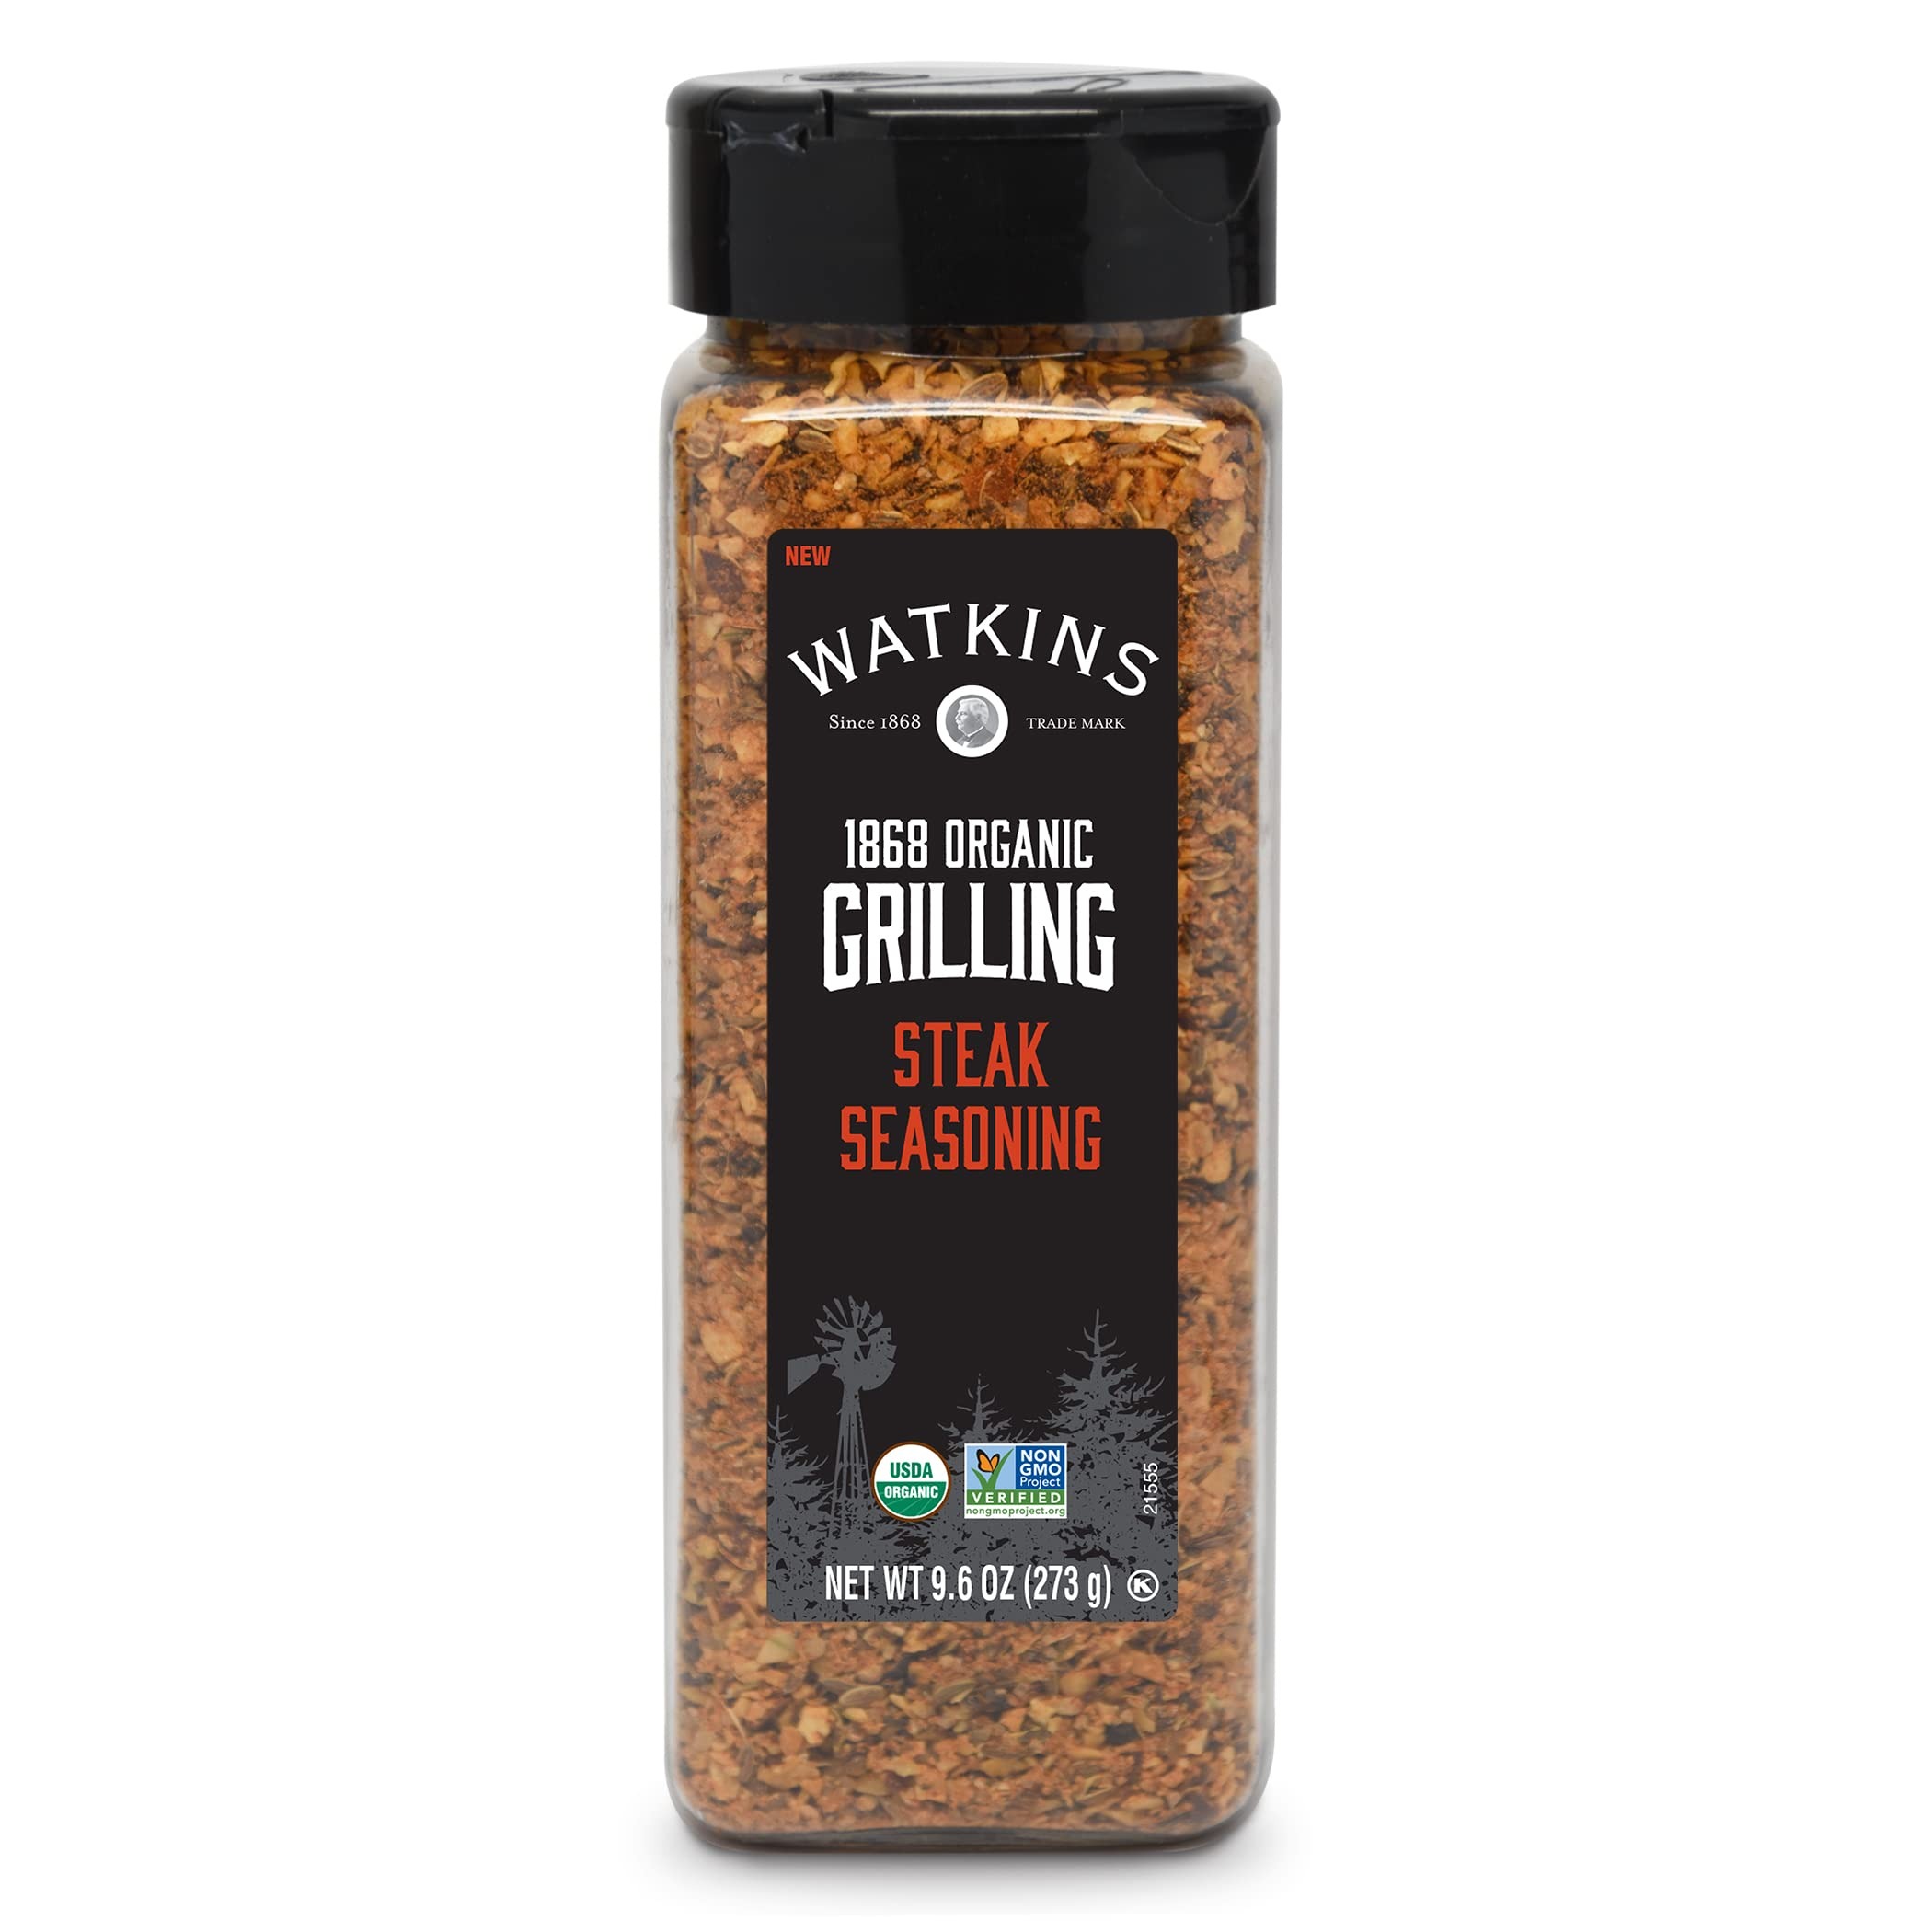
Item Name: Watkins Organic Steak Seasoning, 9.6 oz, 1-Pack
Bullet Point 1: Superior quality, gourmet spices and herbs
Bullet Point 2: USDA Certified Organic
Bullet Point 3: Non-GMO project verified; Kosher
Bullet Point 4: Classic Iron Range flavor from Midwest ranchers comes straight to your kitchen or grill in a blend of hearty black pepper, garlic, salt and red pepper
Bullet Point 5: Use it on your favorite steak
Value: 9.6
Unit: Ounce

Price: 8.24